Dromaeosauroides

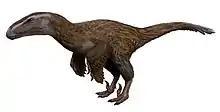
Hypothetical life restoration, based on related genera

In late summer 2008, ranger Jens Kofoed found a second dromaeosaurid tooth. This specimen (DK 559) was found in the same location, and later assigned to "D. bornholmensis" as well. Kofoed explained that the finds were surprising because people had been unsuccessfully searching for dinosaur remains in Denmark for years, and it was like finding a "needle in a haystack". In a press release, the second dromaeosaur tooth was also certified "Danekræ" by the Natural History Museum of Denmark, which compared the animal to the raptors in the film "Jurassic Park", noting that the animals, unlike the film's raptors, would have been feathered.